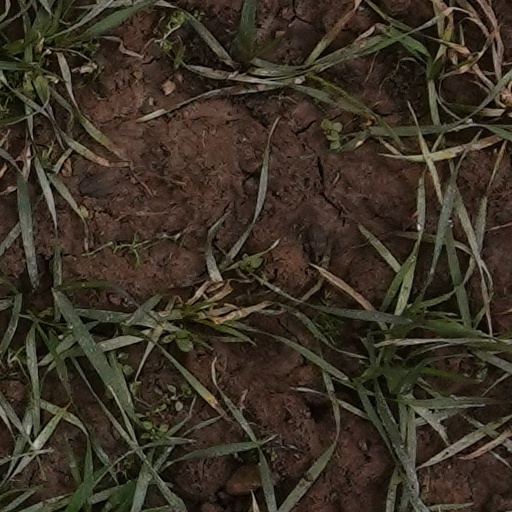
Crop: wheat